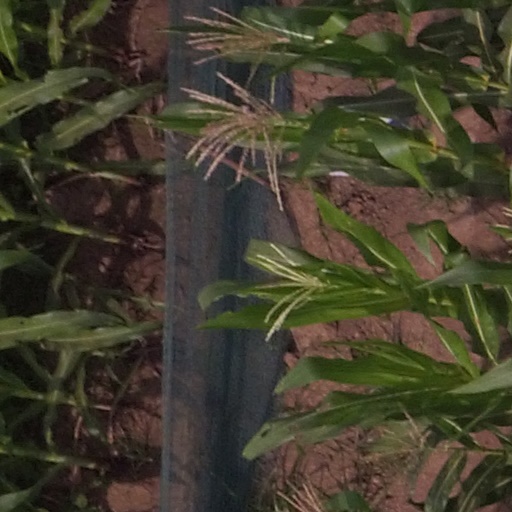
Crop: maize; corn